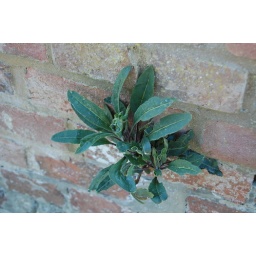
a lonesome plant in my wall